PEN America

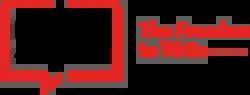

PEN America (formerly PEN American Center), founded in 1922, and headquartered in New York City, is a 501(c)(3) nonprofit organization whose goal is to raise awareness for the protection of free expression in the United States and worldwide through the advancement of literature and human rights. PEN America is the largest of the more than 100 PEN centers worldwide that together compose PEN International. PEN America has offices in New York City, Los Angeles, Washington, D.C., and since late 2023 also in Florida.